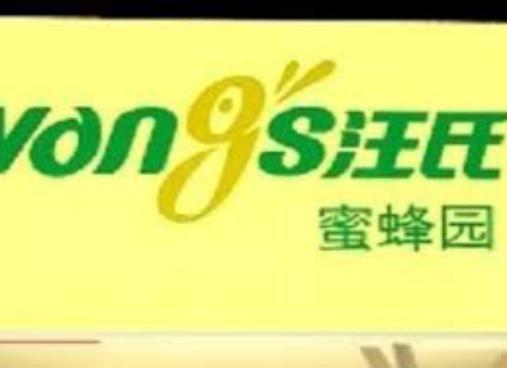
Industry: Food